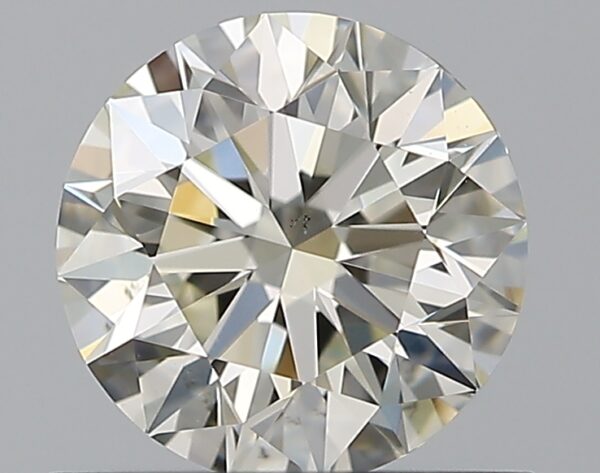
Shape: round
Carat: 0.71
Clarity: VS2
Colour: K
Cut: EX
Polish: EX
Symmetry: EX
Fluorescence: N
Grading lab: GIA
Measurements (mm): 5.65 x 5.69 x 3.56